Auniati Satra

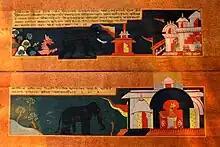

Several festivals are organised in the Satra, associated with the Ekasarana faith, such as the anniversaries of preceptors and various occasions marking events in the life of Krishna. A major festival associated with the Auniati Satra is the Pal Naam, which is celebrated every year in the Assamese month of Kati. A boat is placed at the centre and the "naam" or name of God is sung, symbolising that the name of God is the boat that would carry one from this world of "maya" to "moksha". Other festivals celebrated include the "tithi"s or anniversaries of the two principal preceptors of Ekasarana Dharma, Srimanta Sankaradeva and Sri Sri Madhavadeva; the Ras festival, celebrating Krishna's dance with the gopis of Braj; Janmashtami, celebrating the birth of Krishna; the three Bihus, marking different phases of agriculture in Assam etc.